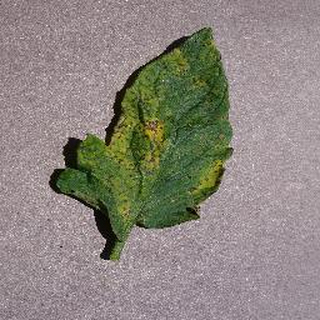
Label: tomato_septoria_leaf_spot